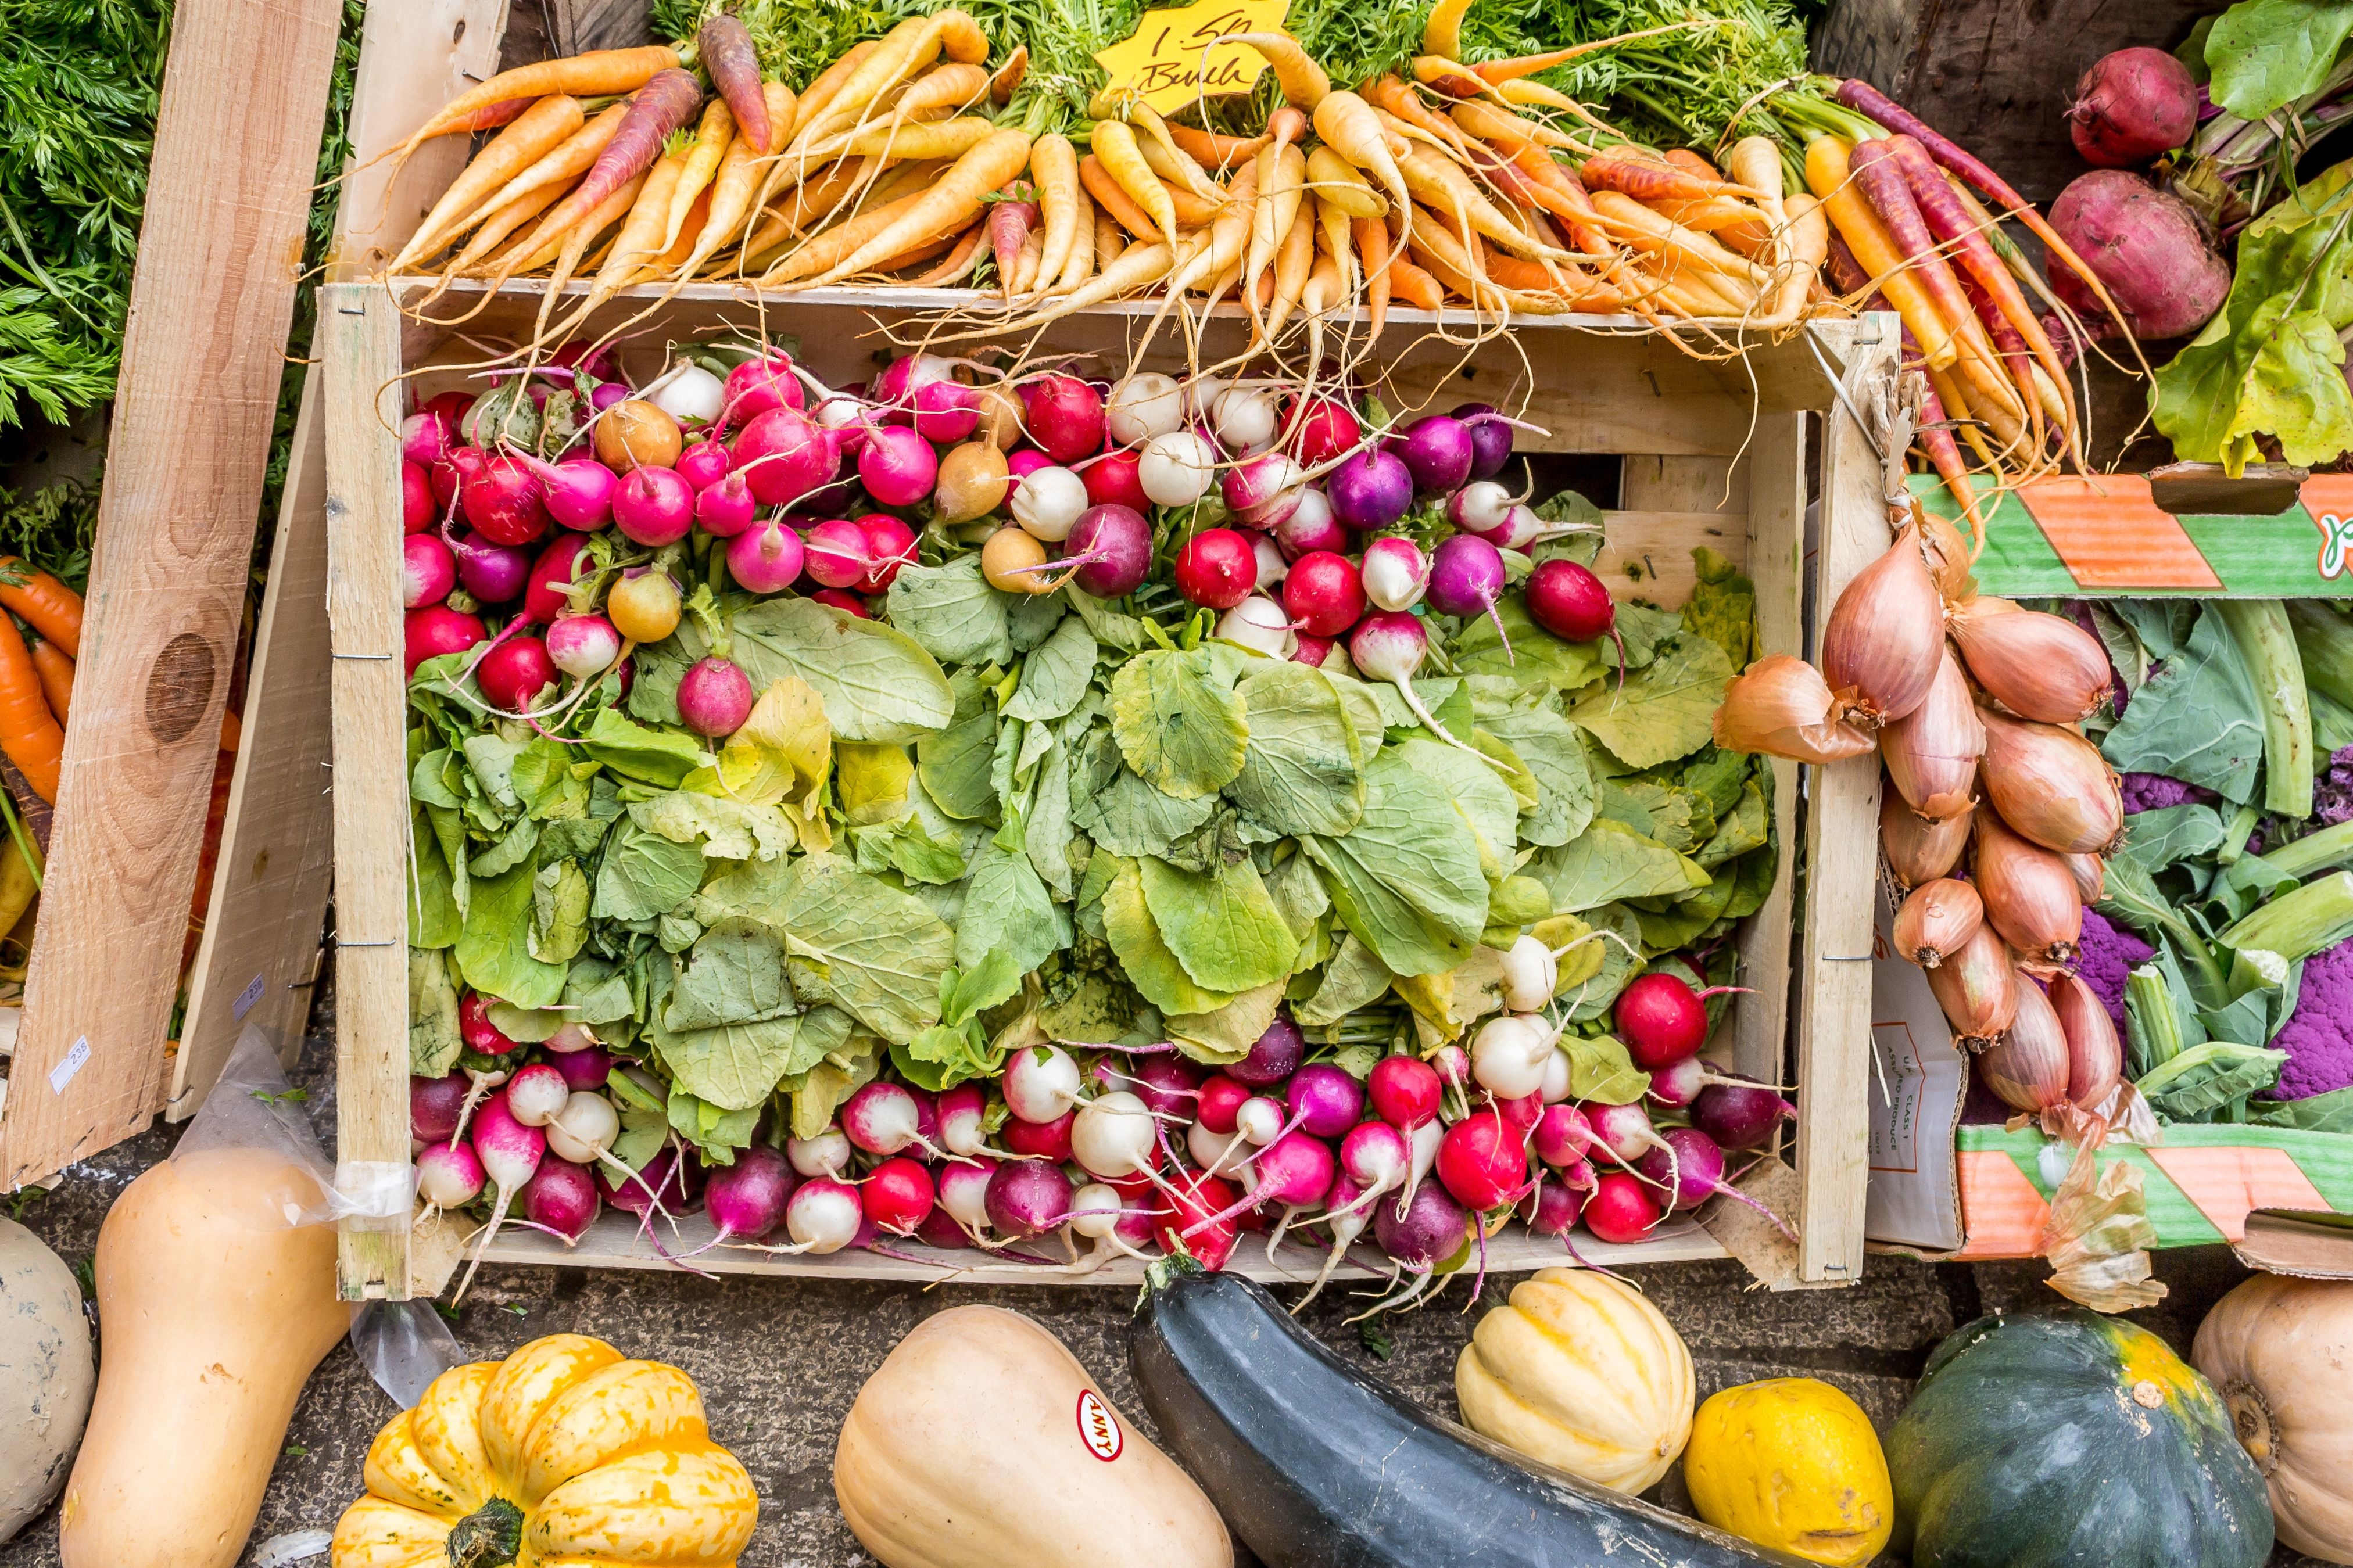
food, salad, green, ingredient, produce, vegetable, fresh, market, agriculture, healthy, public space, colour, vegetables, tasty, vegetarian, raw, floristry, organic, veg, local food